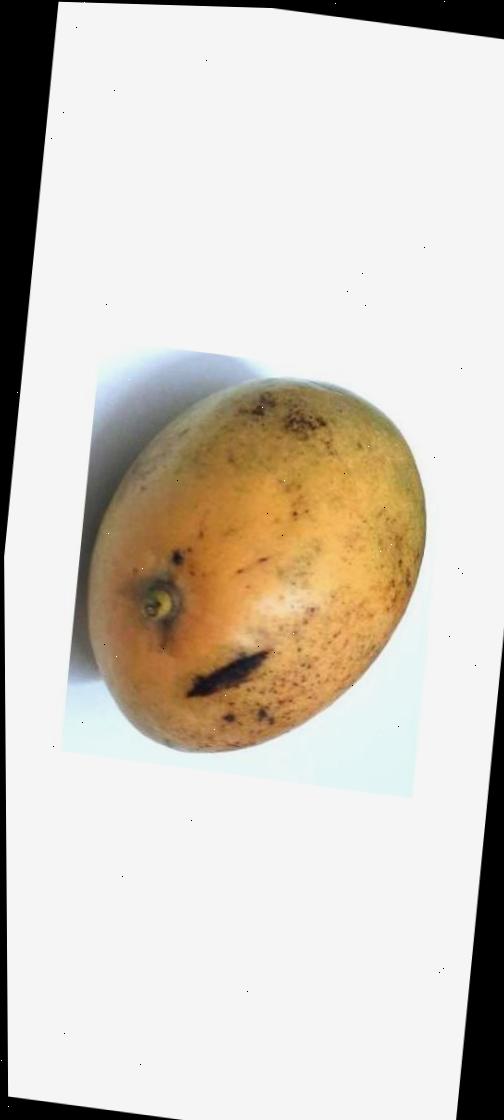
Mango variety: Rupali